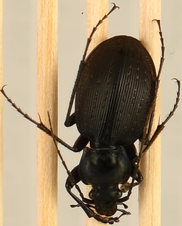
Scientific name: Carabus goryi
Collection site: Great Smoky Mountains National Park NEON (GRSM), plot GRSM_012